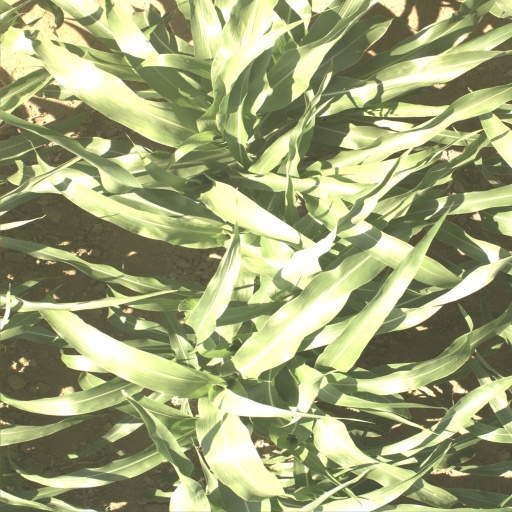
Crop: sorghum